King's Official Birthday

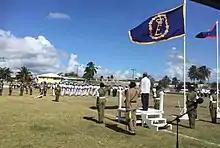
Queen Elizabeth II's personal flag flying at the Sovereign's Day parade in Belize City, 2019

Belize celebrates the birthday of the King annually in May. The day is known as "Sovereign's Day", and is marked by parades in Belize City. Horse races, conducted by the National Sports Council, are held in Belize City's National Stadium and Orange Walk Town's People's Stadium. A cycling race, also arranged by the National Sports Council, is held between the cities of Belmopan and Cayo. There is a flag-raising ceremony among other events held at schools and universities to commemorate Sovereign's Day.